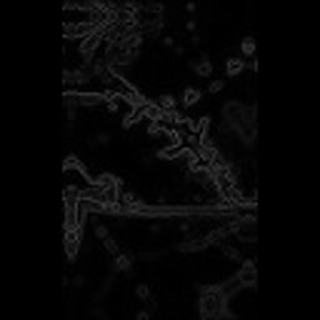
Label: cotton_bacterial_blight